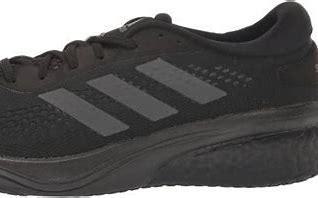
Brand: Adidas
Model: Supernova 2 Lauf